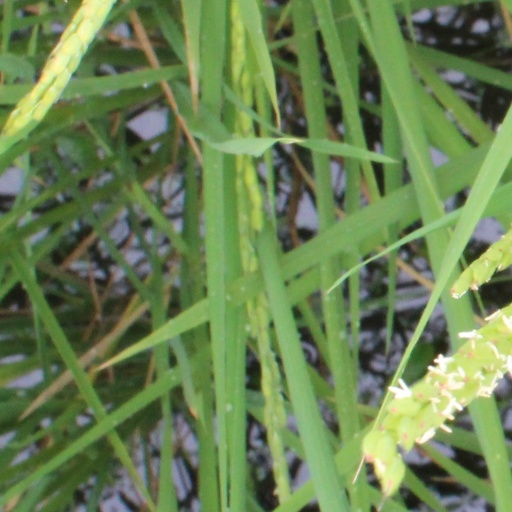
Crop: rice